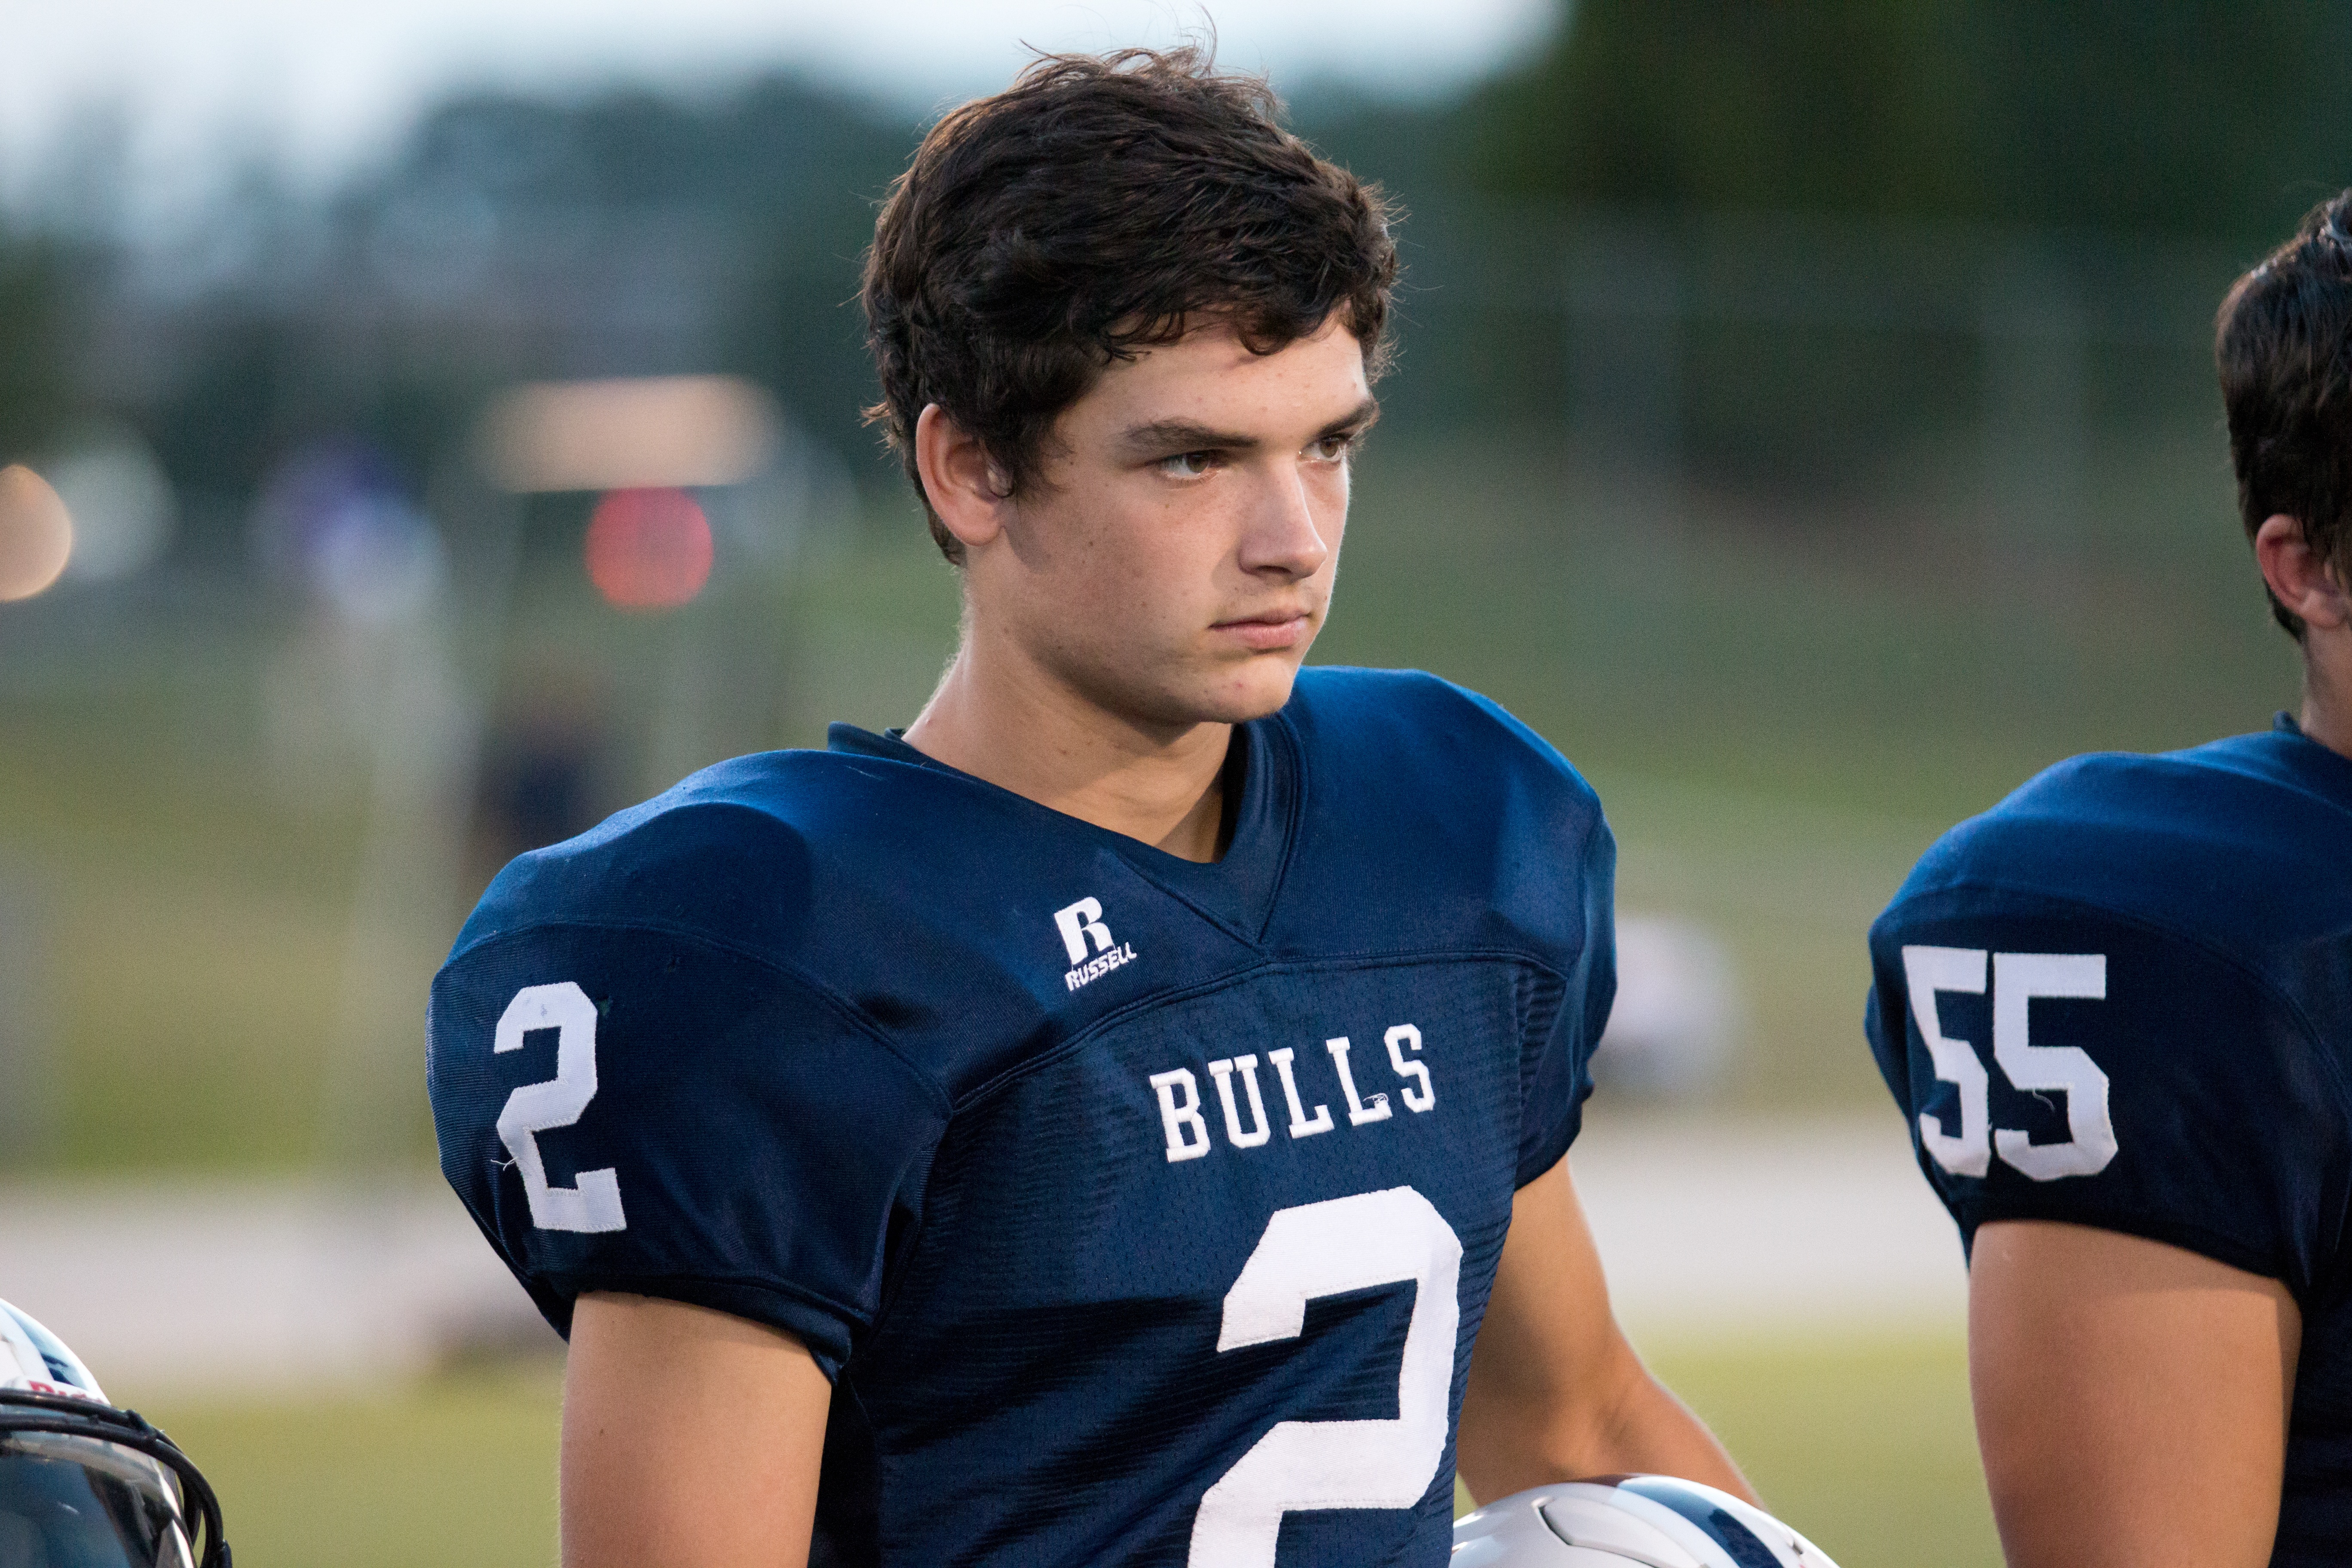
sport, game, young, soccer, football, captain, player, american football, sports, tackle, football player, ball game, high school, coin toss, team sport, gridiron football